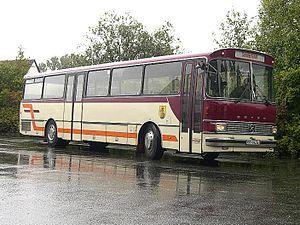
La Série 100 est une série de plusieurs autobus et autocars de la marque allemande Setra. Elle fut produite entre 1967 à 1984.